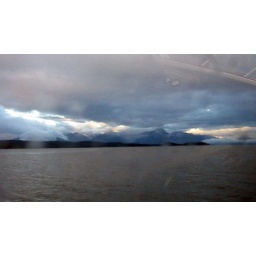
This is the home of the really big brown bears in Alaska